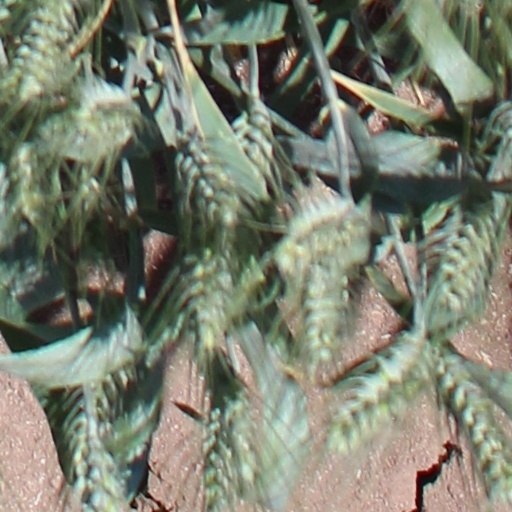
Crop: wheat